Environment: lab
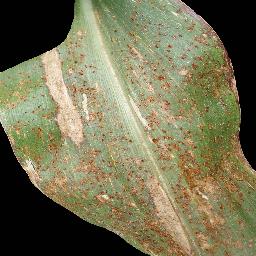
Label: common_rust